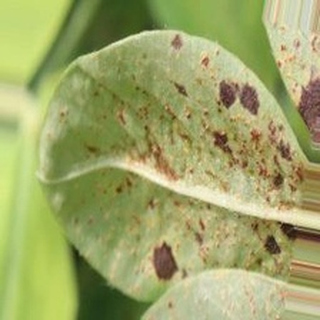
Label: groundnut_rust